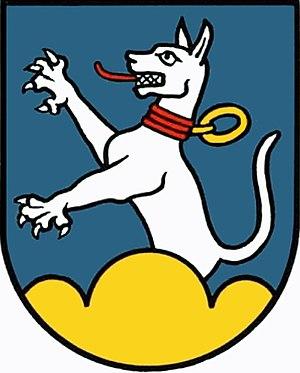
Antiesenhofen est une commune autrichienne du district de Ried im Innkreis en Haute-Autriche.